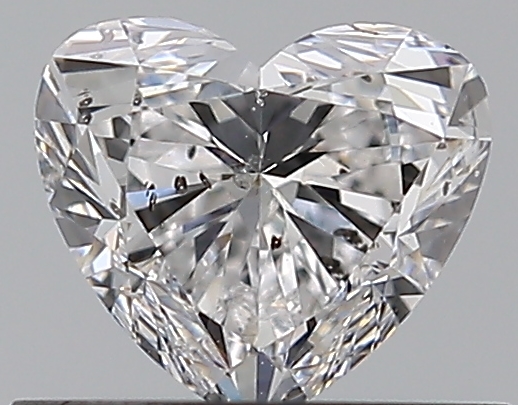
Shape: heart
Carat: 0.53
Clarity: SI2
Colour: E
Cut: EX
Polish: EX
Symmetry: VG
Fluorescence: N
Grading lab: GIA
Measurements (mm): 4.81 x 5.39 x 3.28